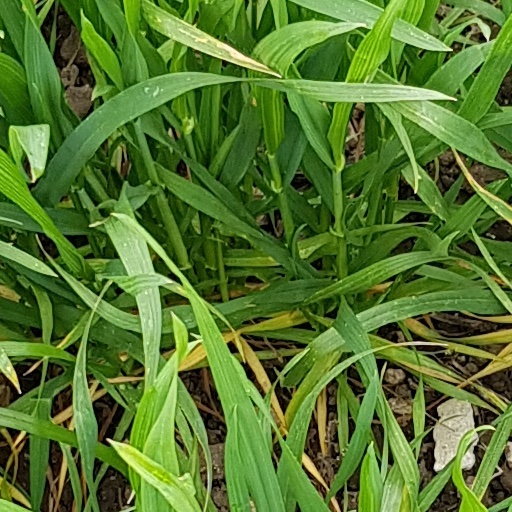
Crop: wheat